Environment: real
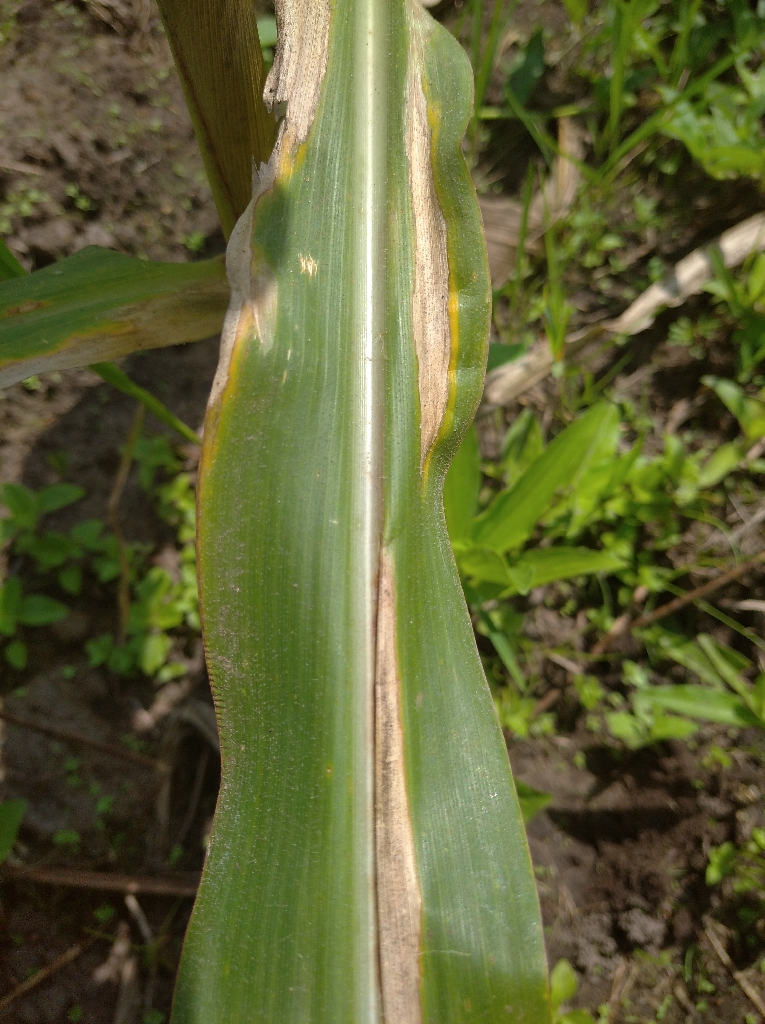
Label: northern_corn_leaf_blight